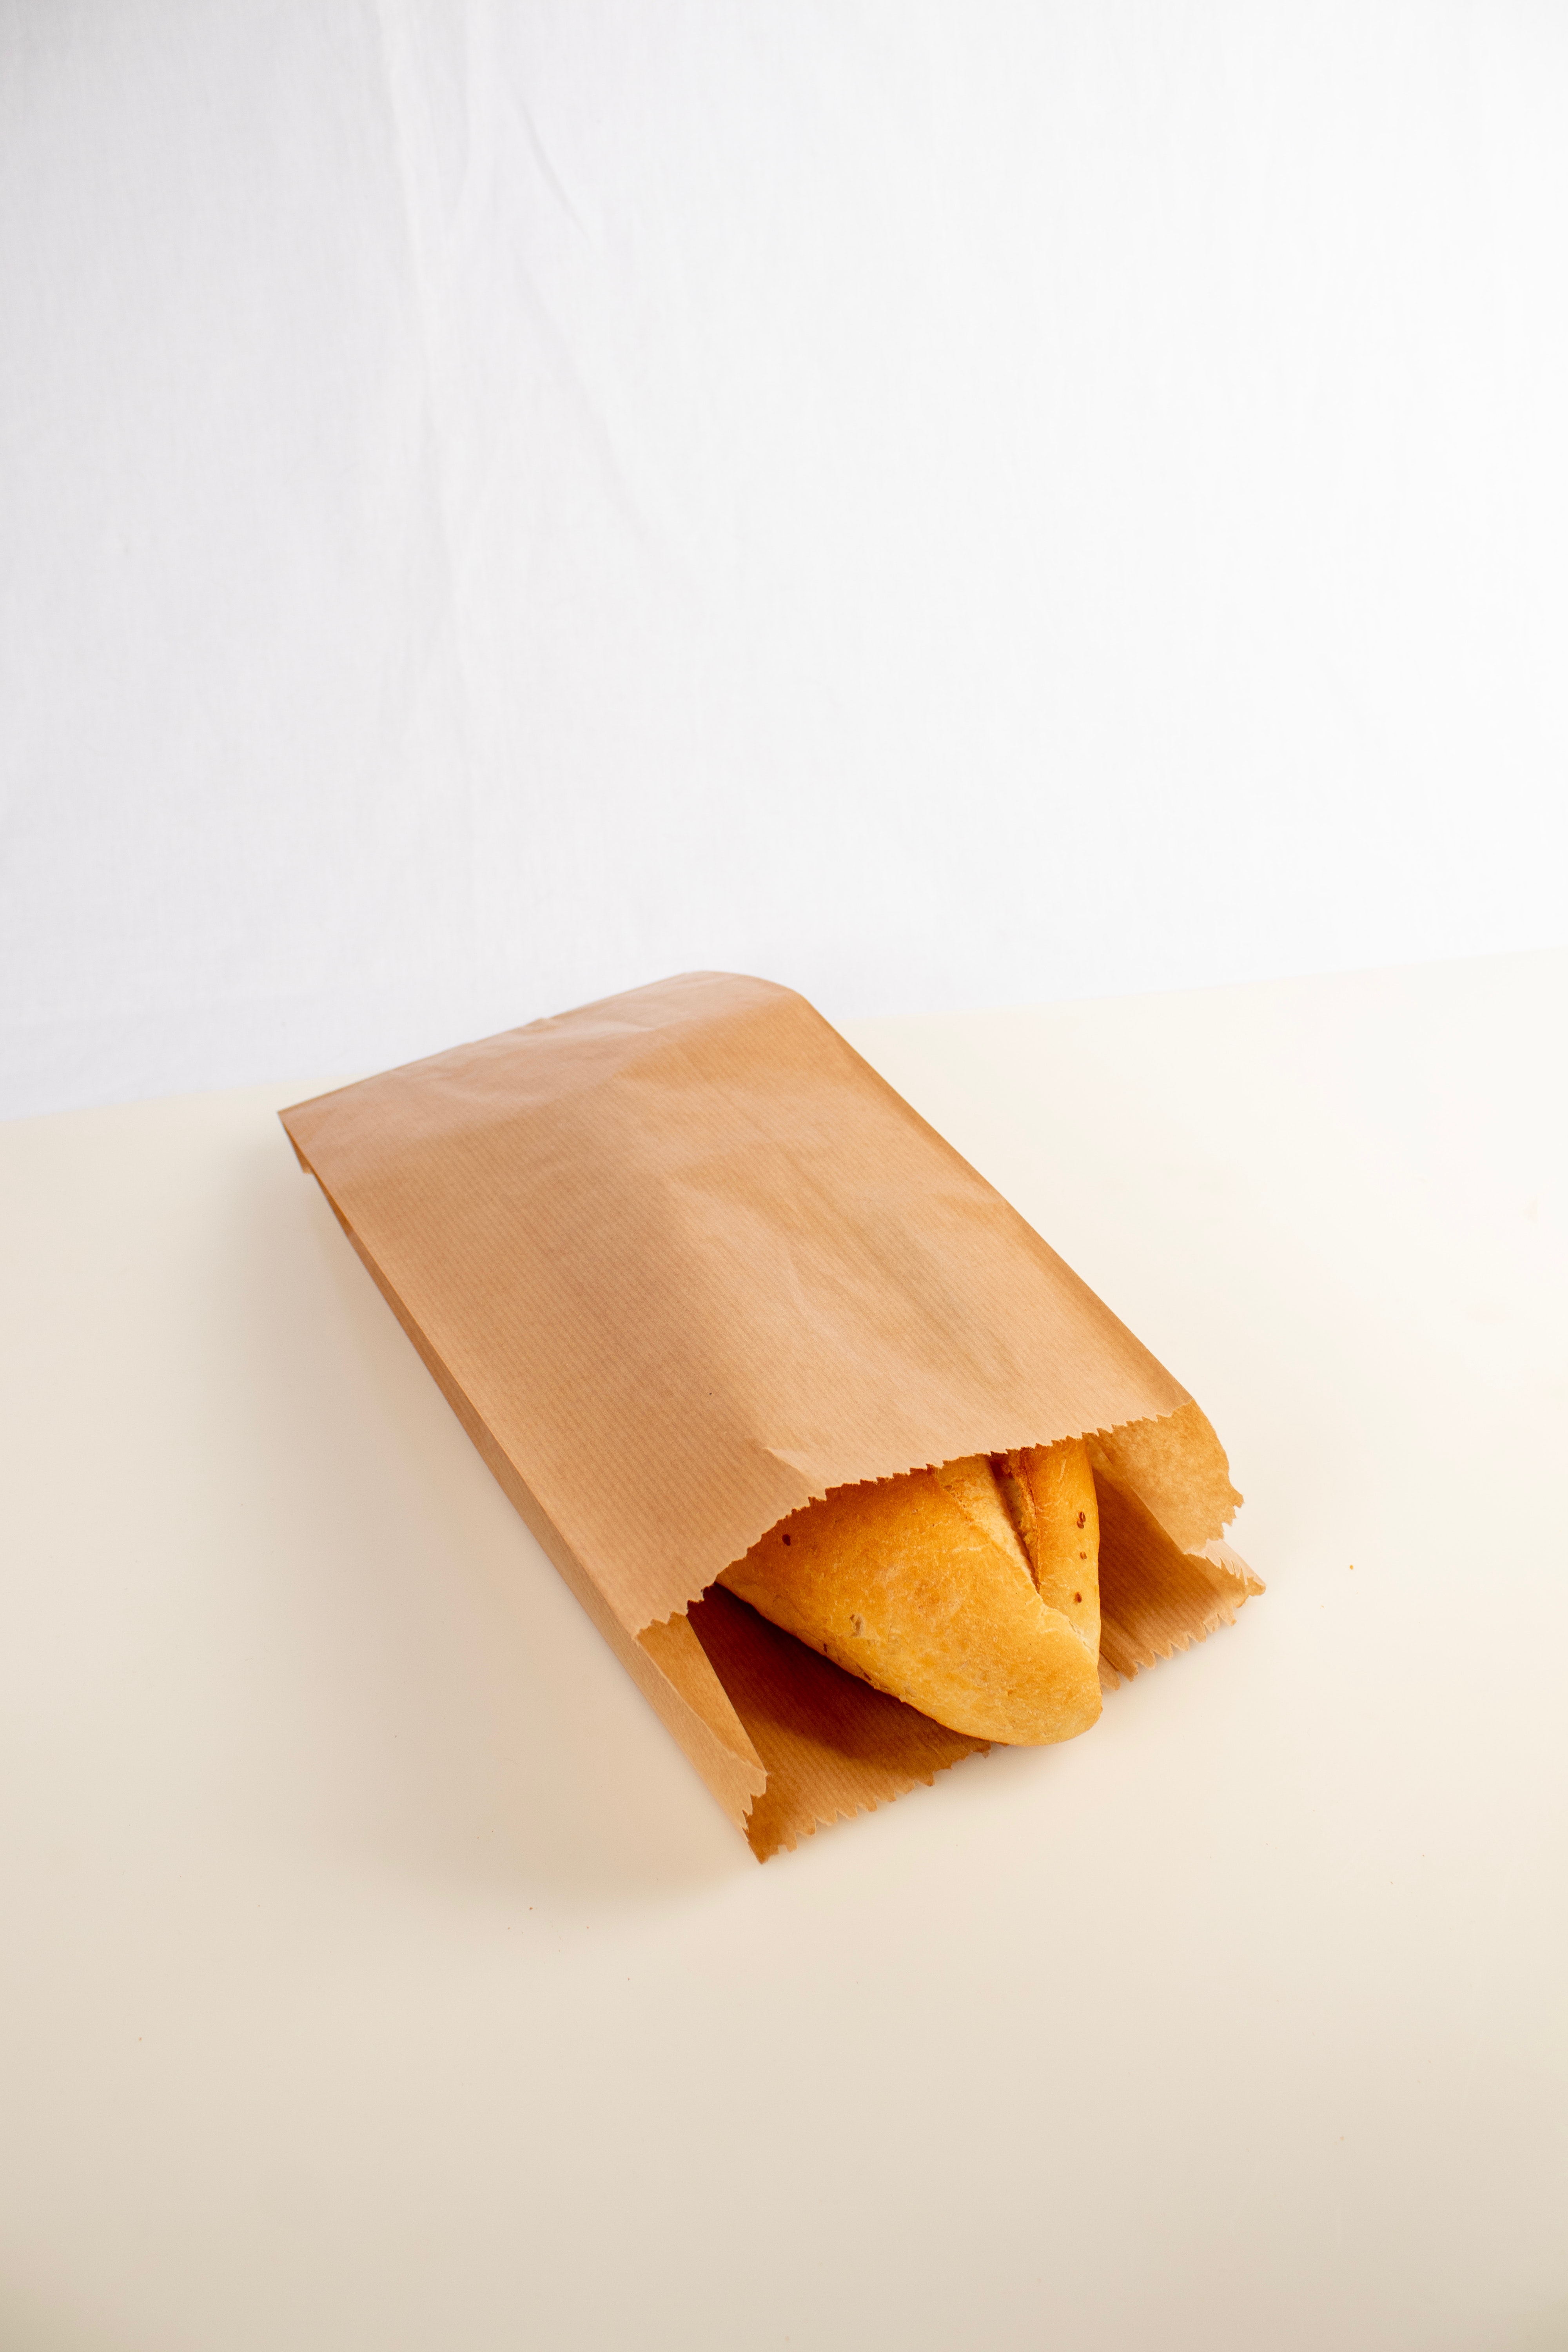
food, rectangle, wood, peach, triangle, flooring, linens, art, cuisine, paper product, ingredient, dish, paper, comfort food, Household supply, font